Mumbai Pune Mumbai 3

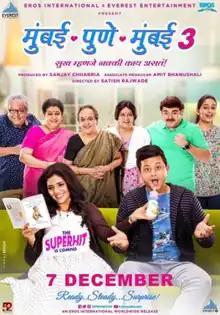

Mumbai-Pune-Mumbai 3 is a 2018 Indian Marathi language romantic drama film directed by Satish Rajwade and produced by 52 Friday Cinemas and Everest Entertainment and distributed by Eros International. The film is the third installment to the "Mumbai-Pune-Mumbai" film series before its prequels titled "Mumbai-Pune-Mumbai" (2010) and "Mumbai-Pune-Mumbai 2" (2015). Released theatrically on 7 December 2018, the film stars Swapnil Joshi and Mukta Barve in lead roles and Prashant Damle, Mangal Kenkre, Vijay Kenkre, Savita Prabhune, Suhas Joshi and Rupal Nand in supporting roles. The screenplay and the dialogues are written by Ashwini Shende, Pallavi Rajwade and Satish Rajwade. The film score and soundtrack album are composed by Avinash-Vishwajeet and Nilesh Moharir.